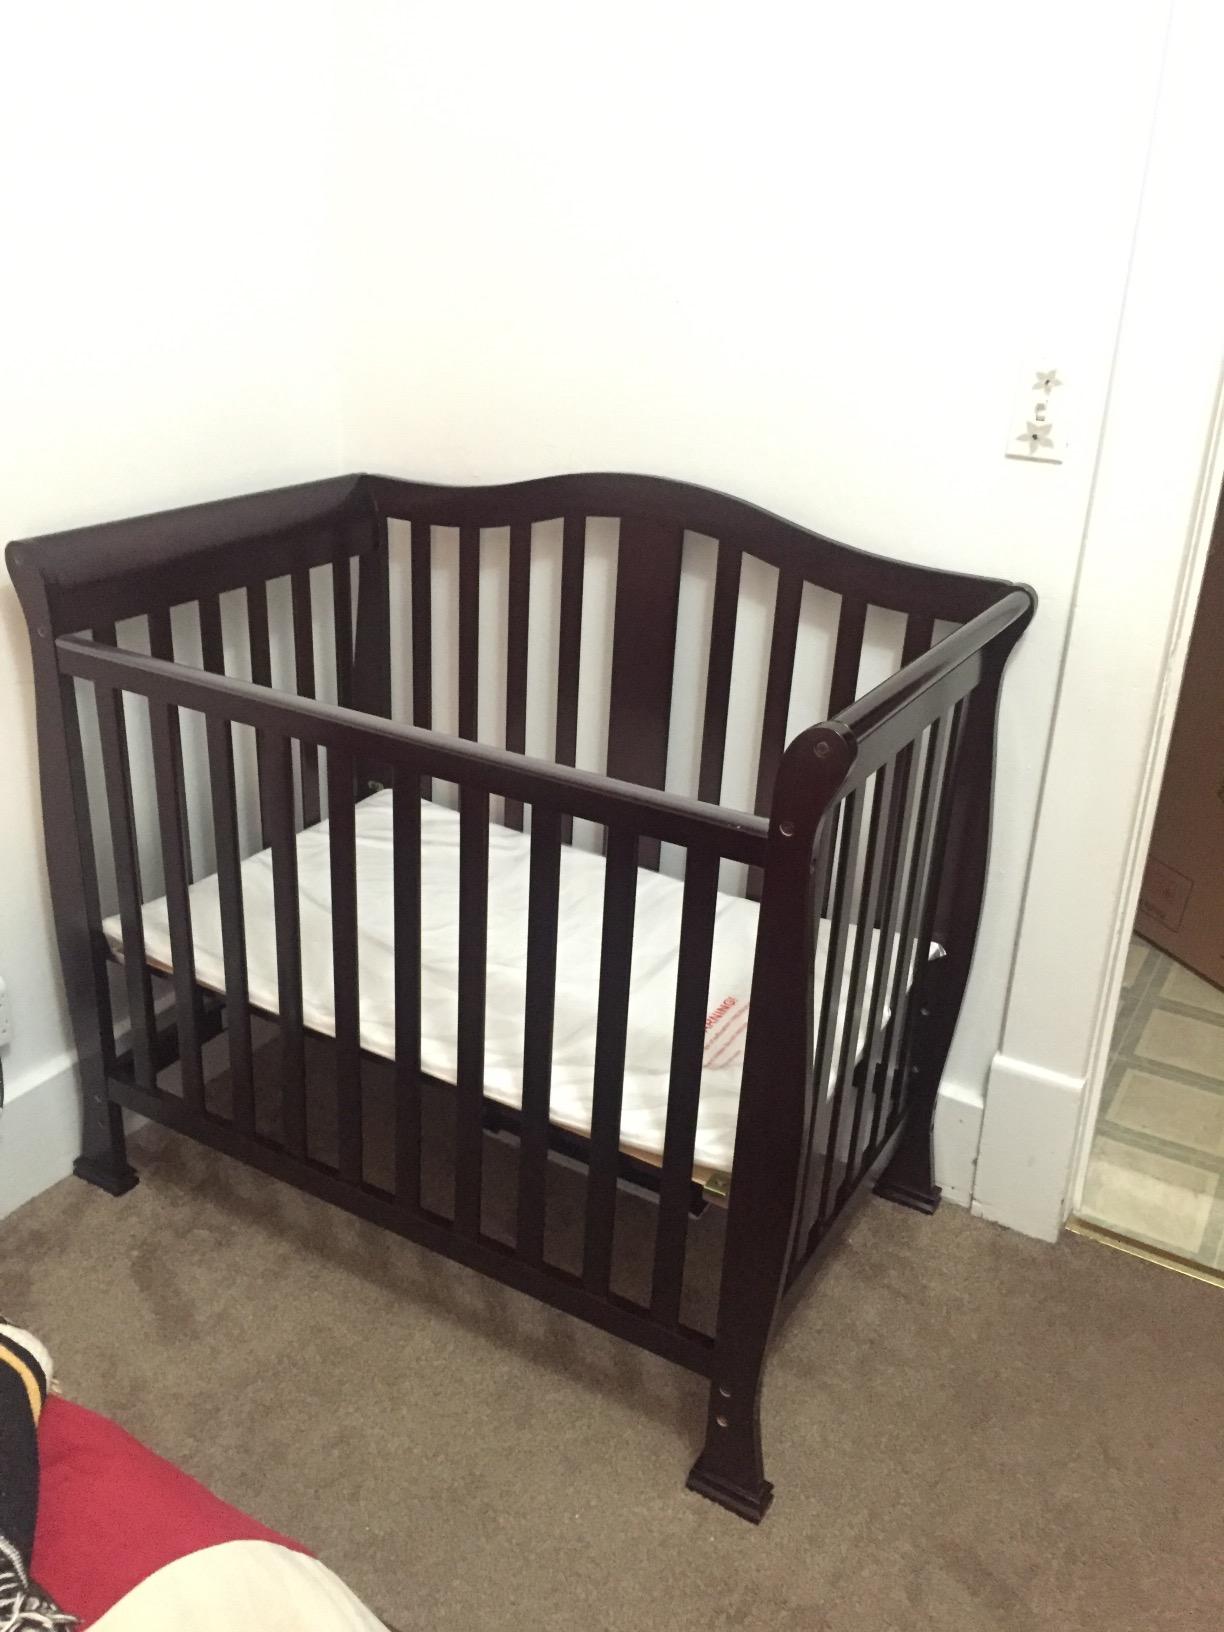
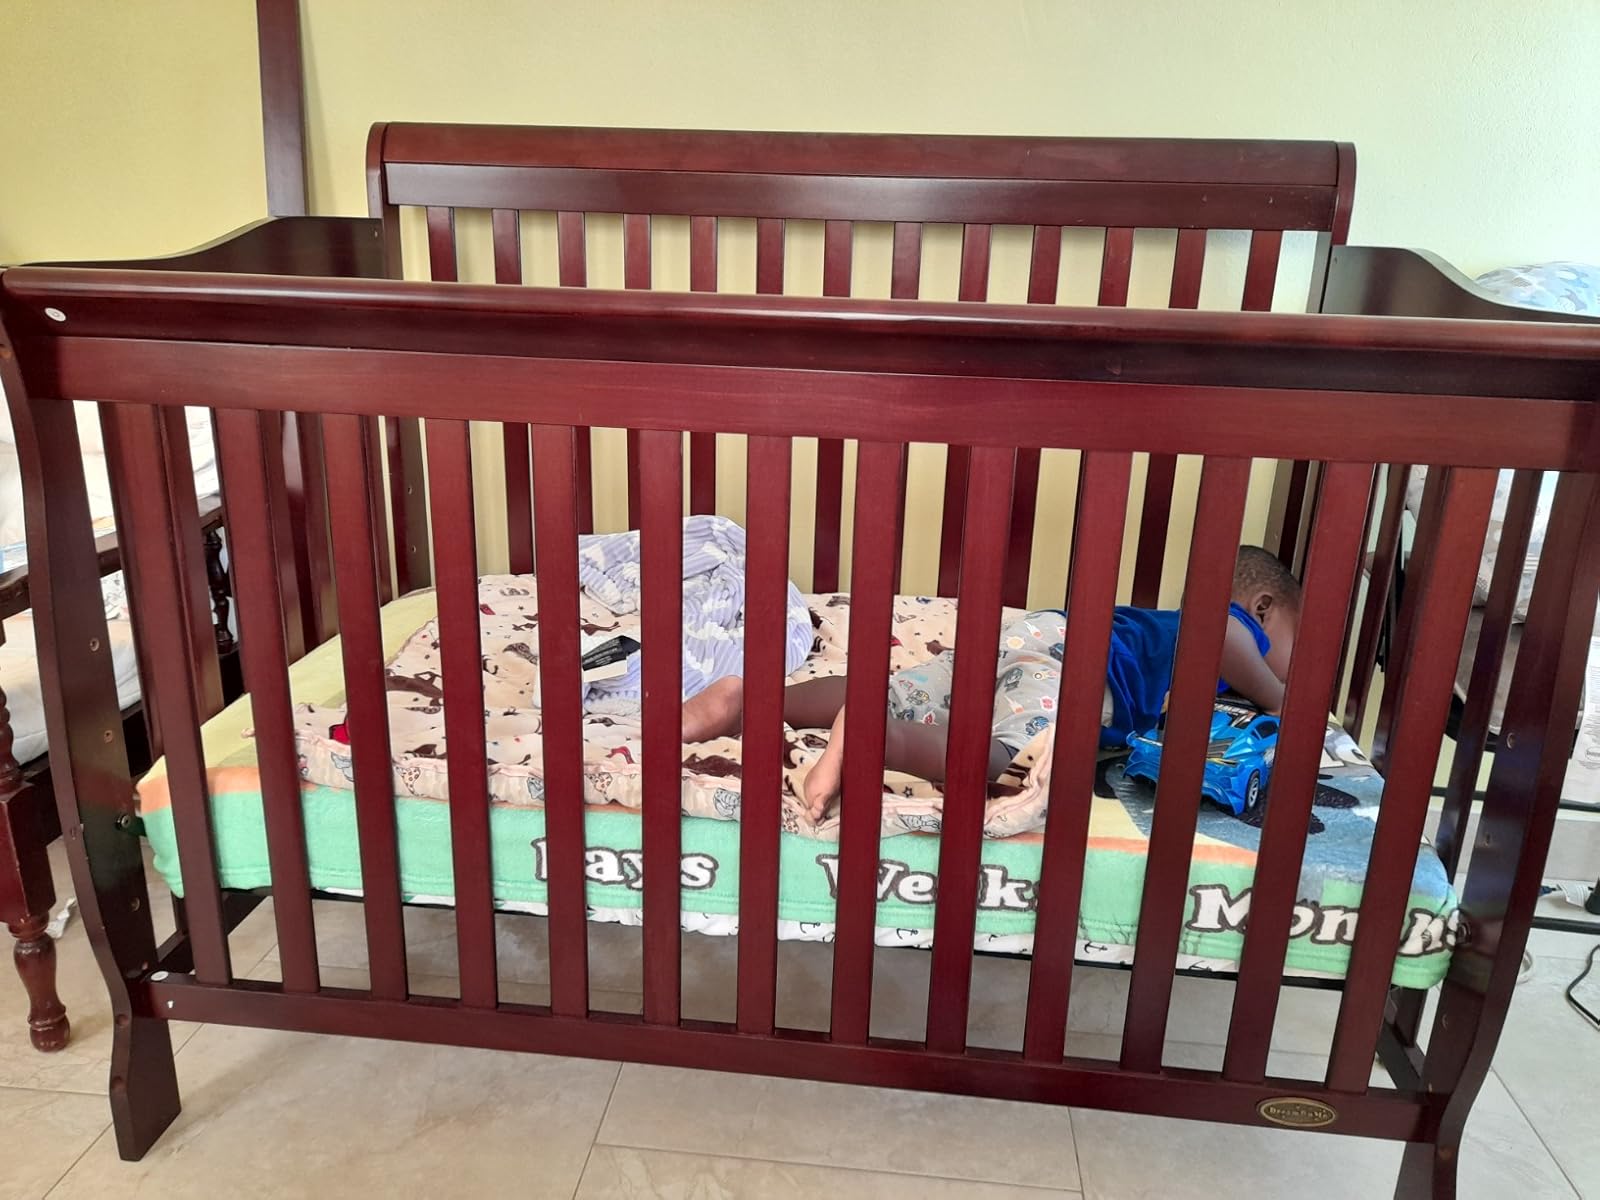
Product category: products_crib
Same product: no